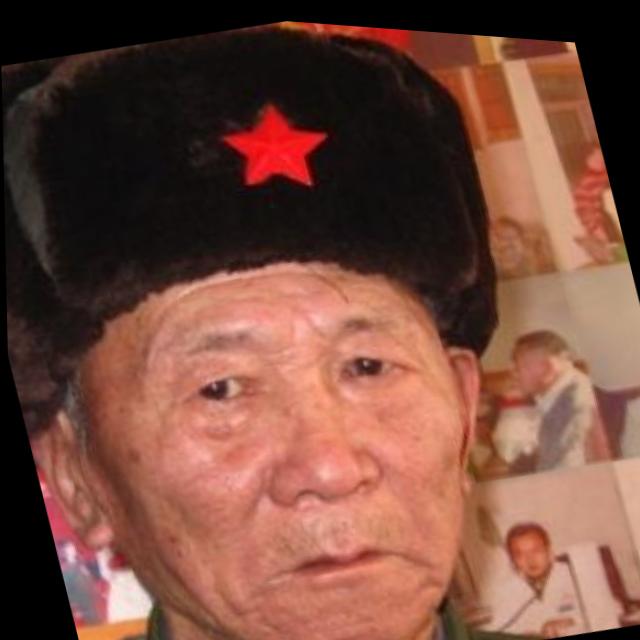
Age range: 65+